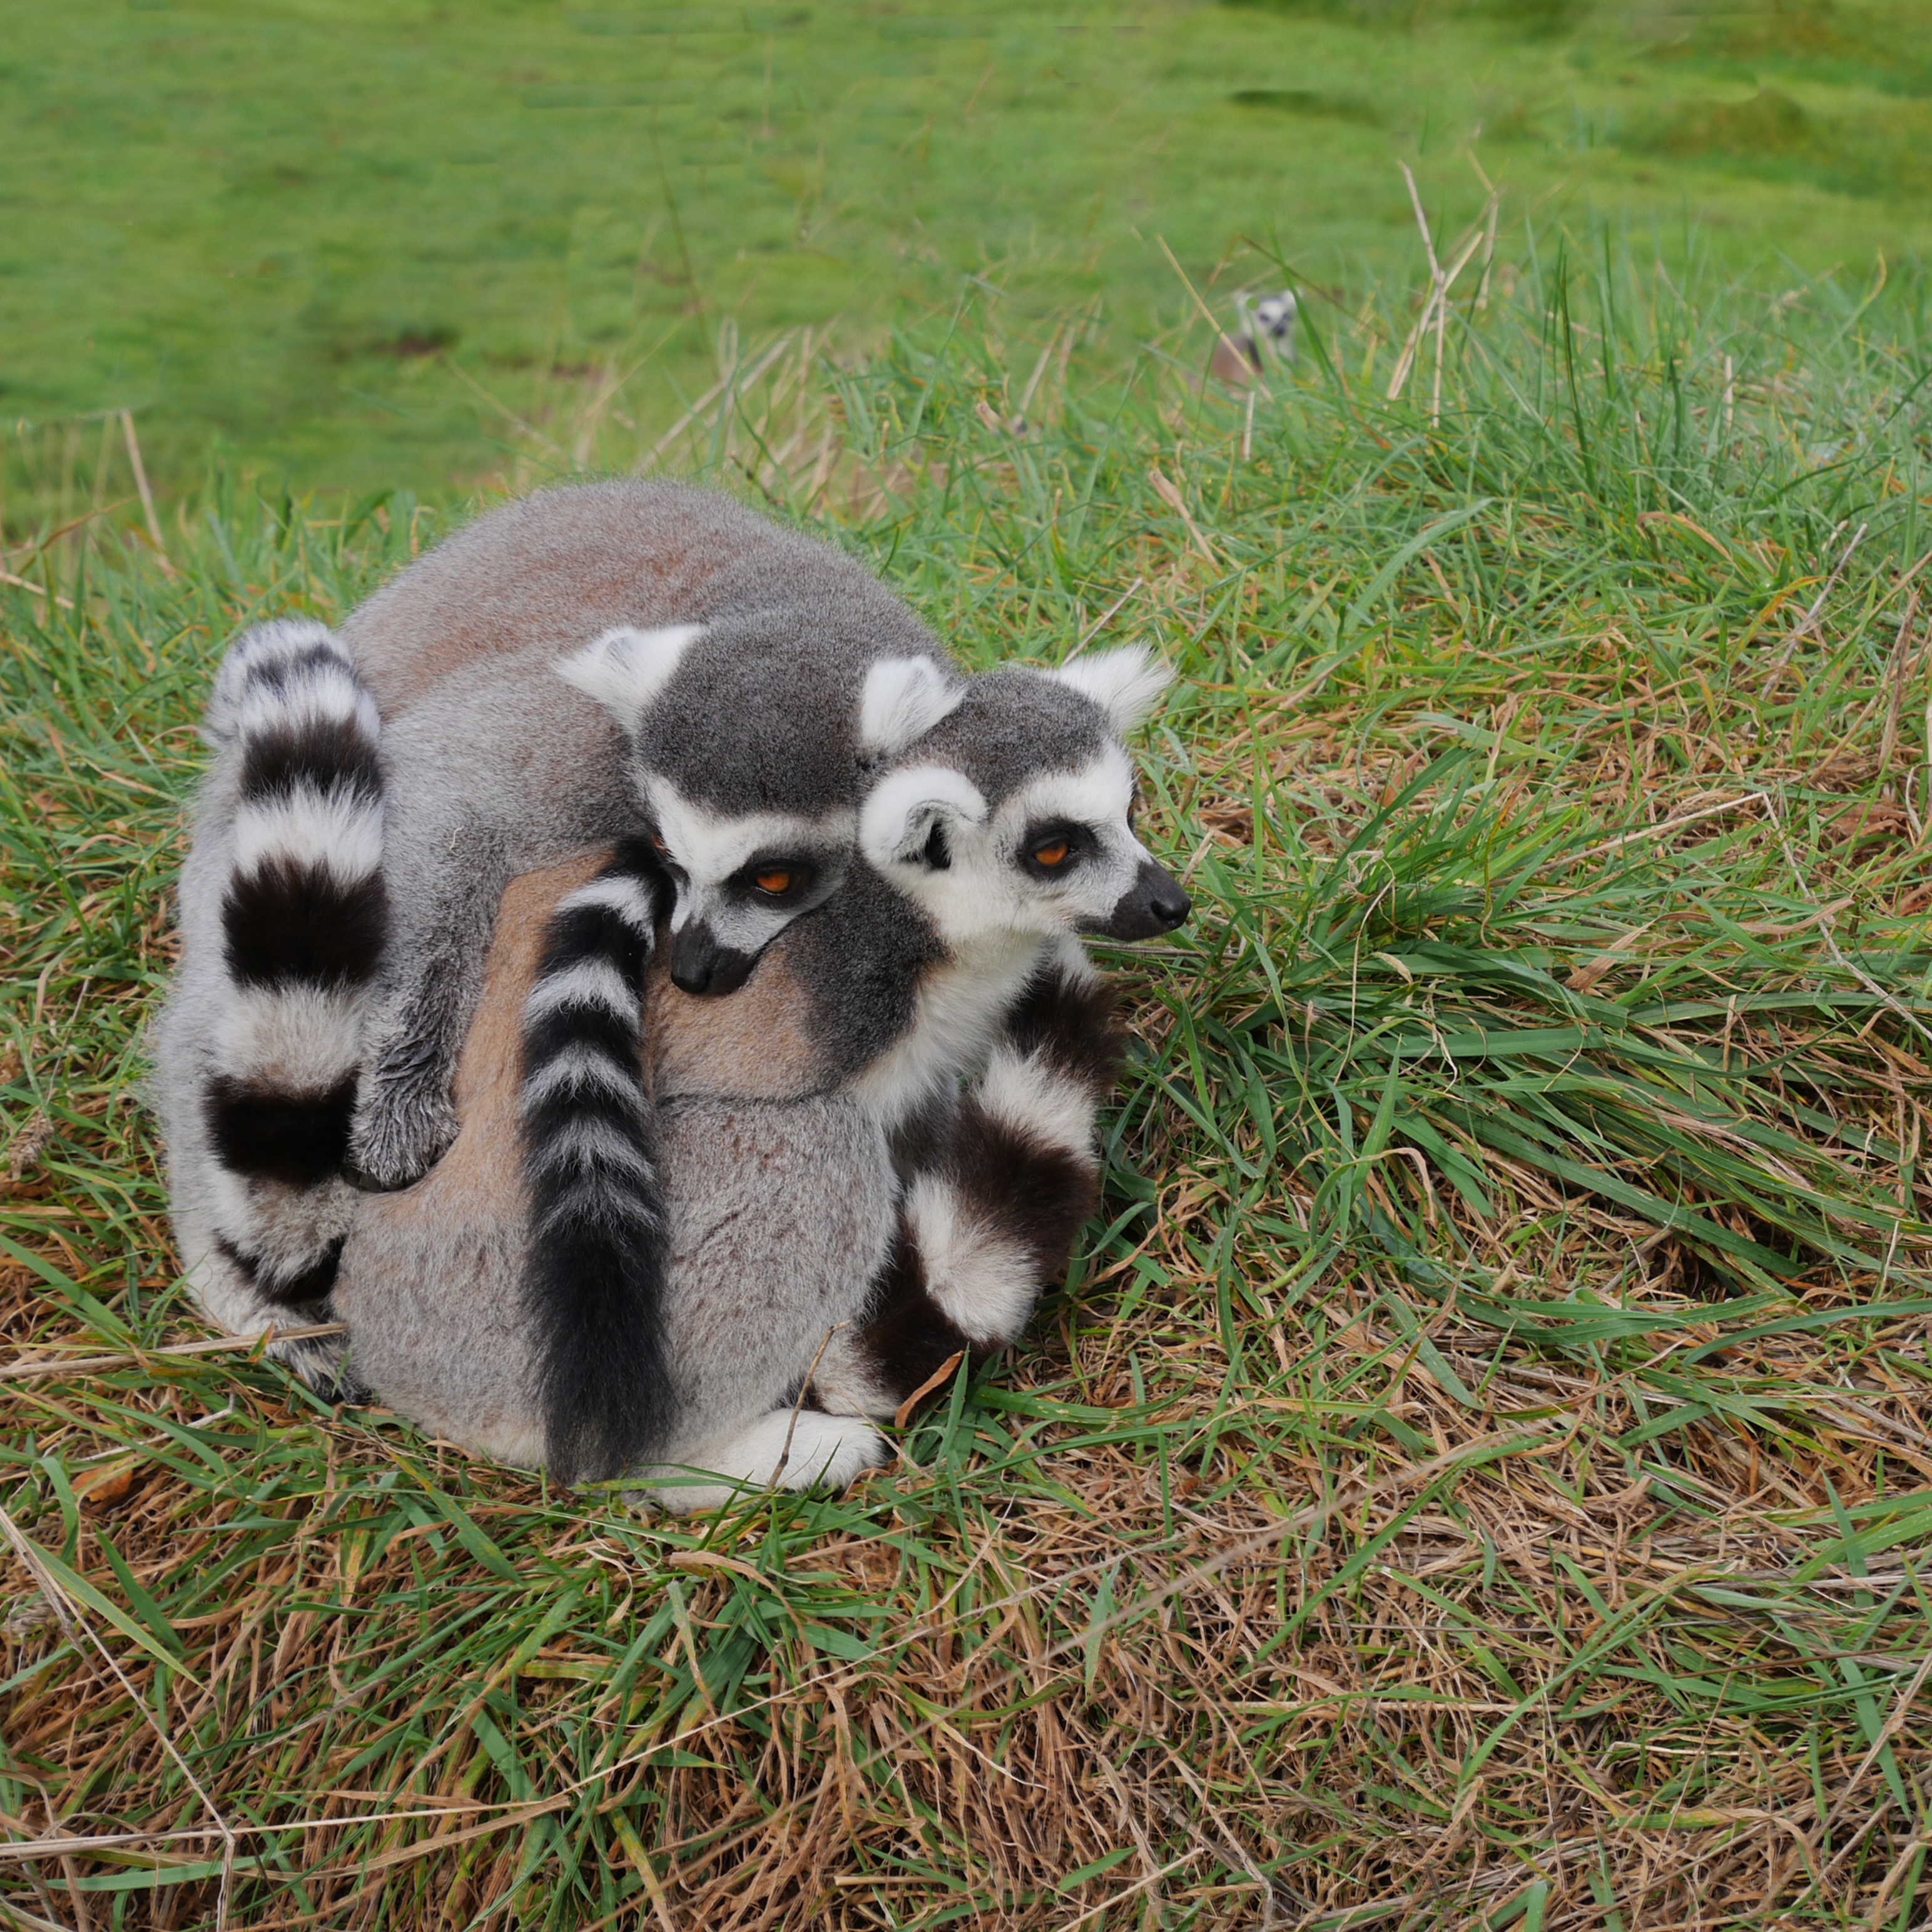
nature, grass, animal, cute, wildlife, zoo, fur, couple, mammal, two, together, fauna, primate, cuddle, outdoors, tail, grassland, furry, endangered, madagascar, ball, vertebrate, pair, lemur, species, bundle, ring tailed